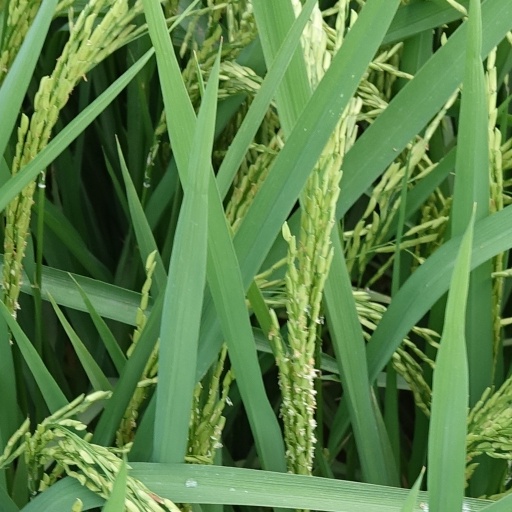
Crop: rice